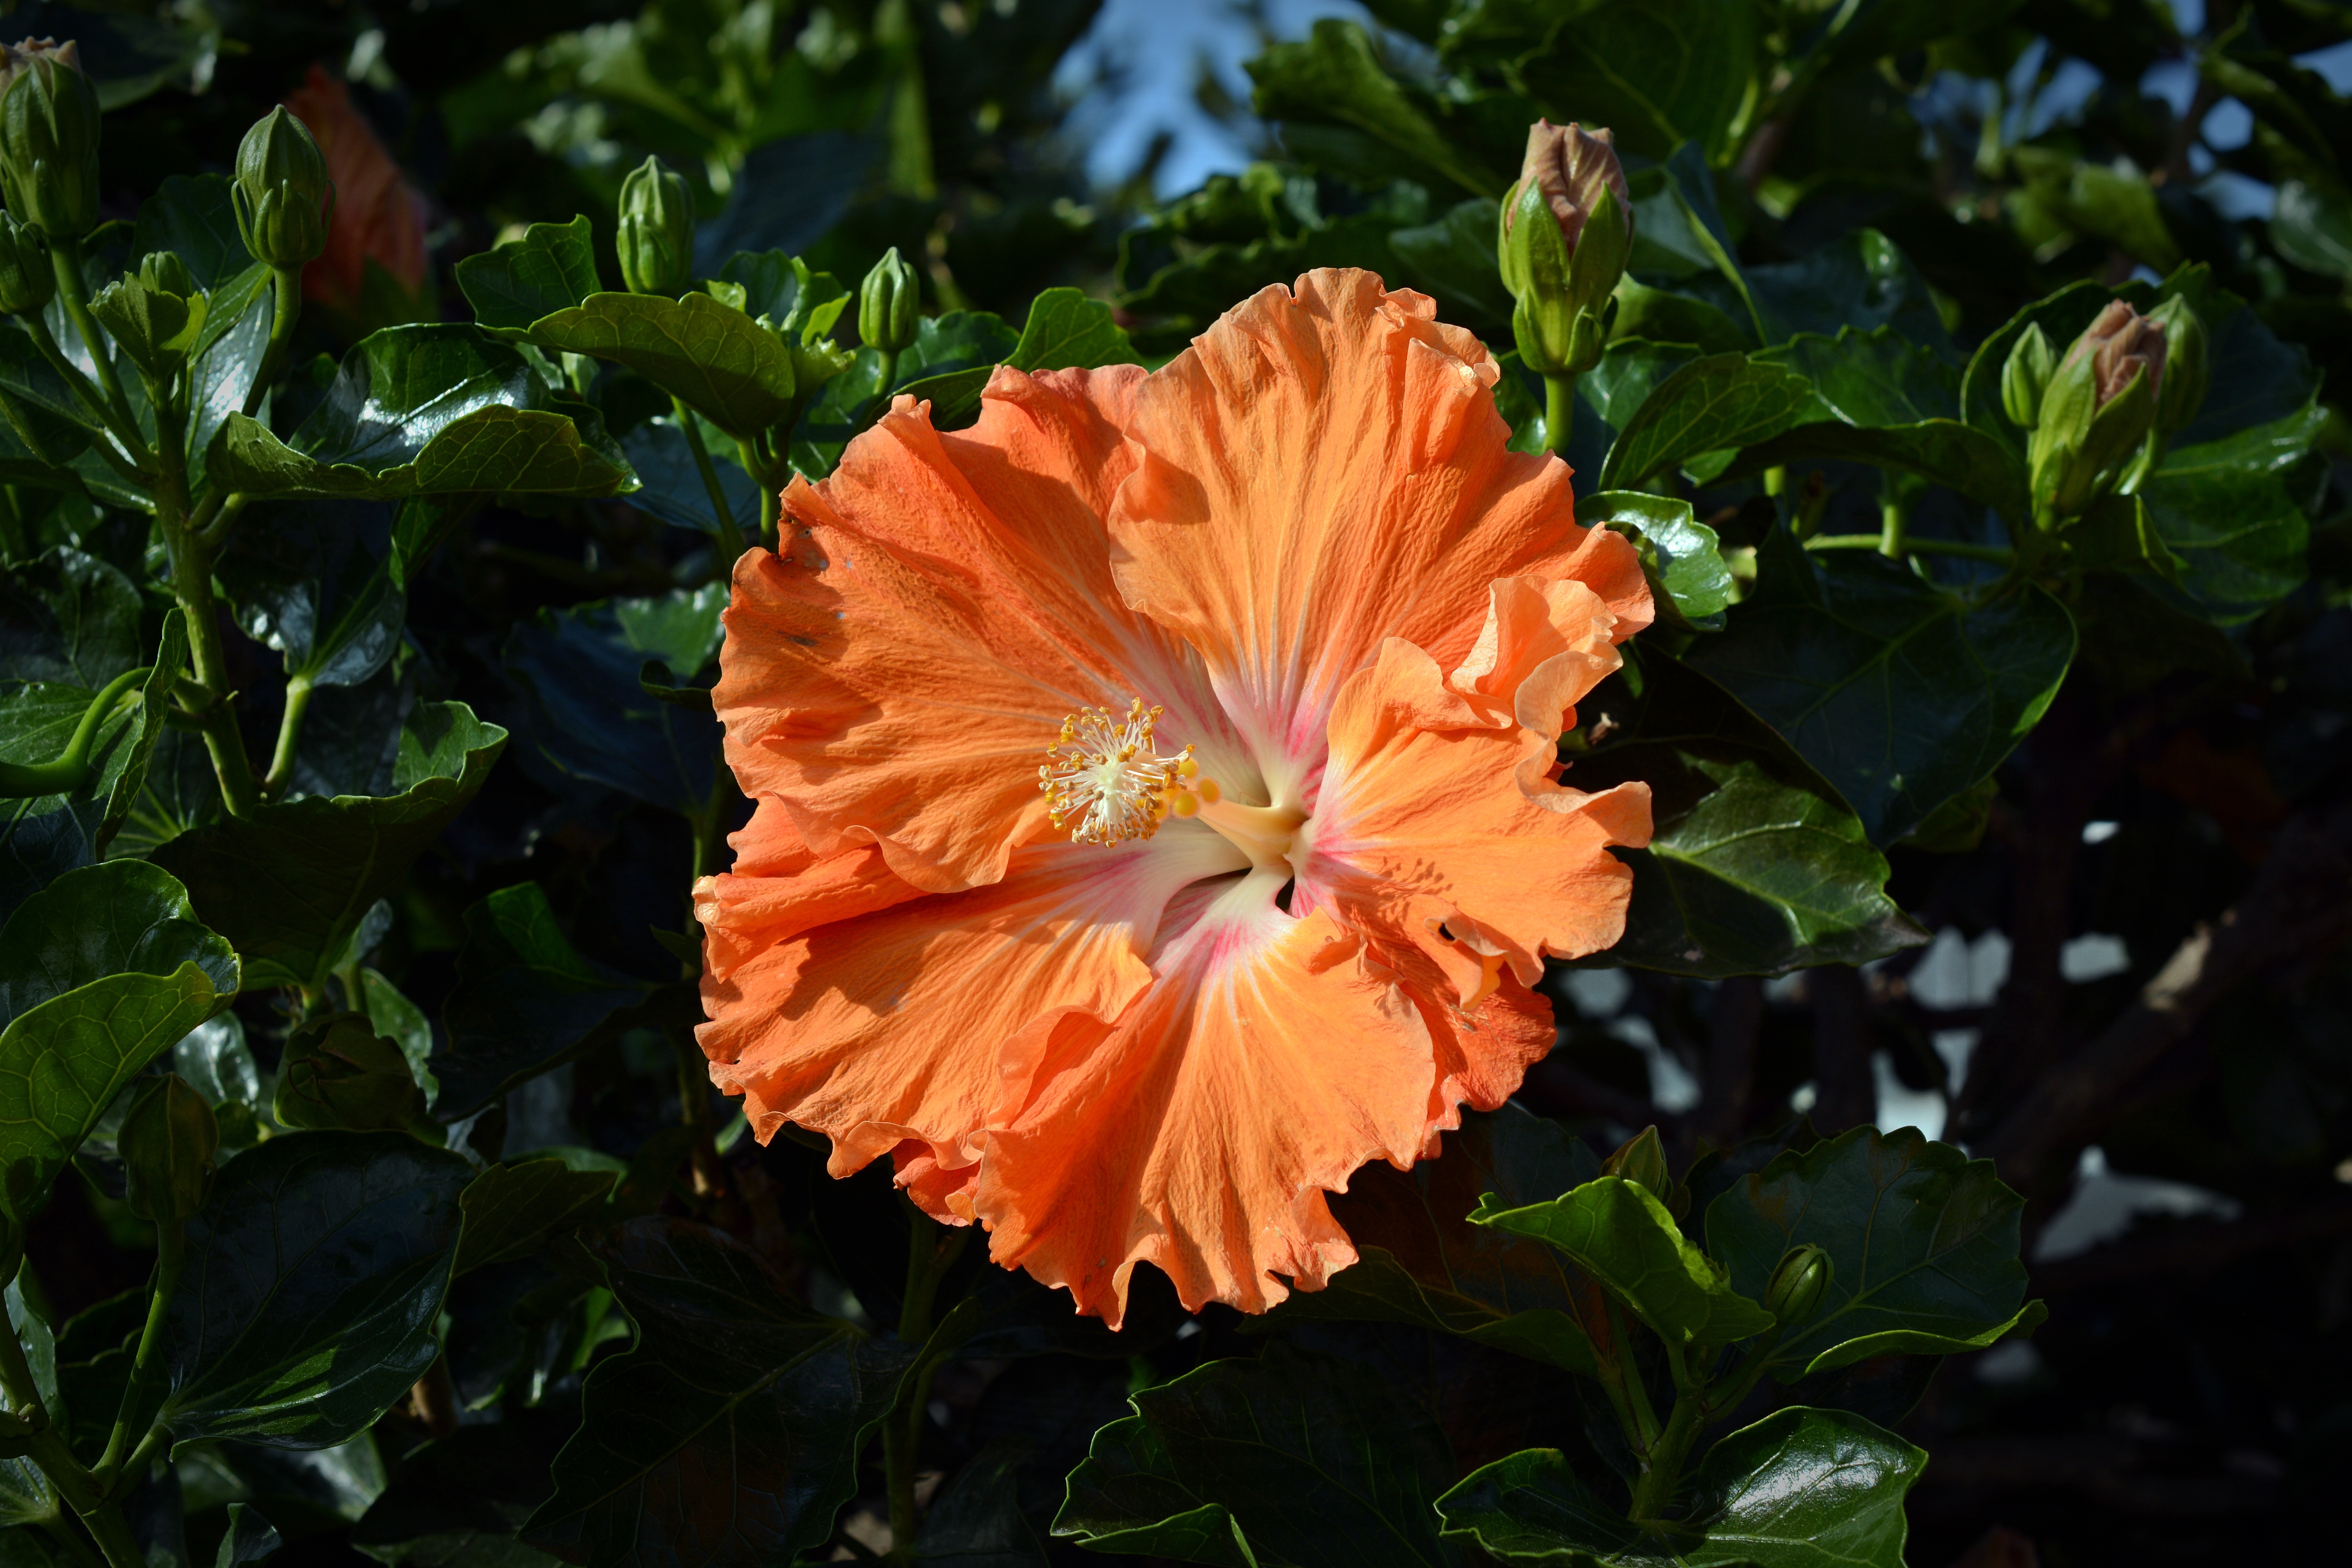
nature, blossom, plant, leaf, flower, petal, bloom, botany, flora, hibiscus, flowering plant, chinese hibiscus, annual plant, land plant